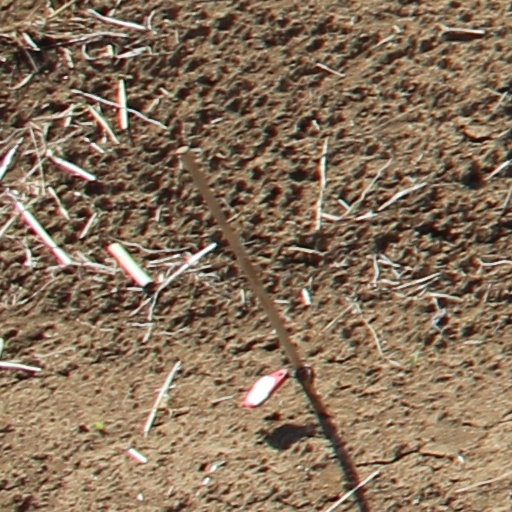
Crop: wheat